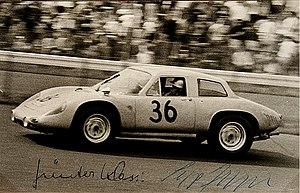
Günter Klass, né le 25 janvier 1936 à Stuttgart et décédé le samedi 22 juillet 1967 à Florence, dit Bobby, est un ancien pilote de circuits, de courses de côte, et de rallyes allemand.